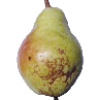
Label: pear_williams